Scythians

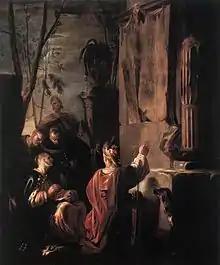
"Scythians at the Tomb of Ovid" (c. 1640), by Johann Heinrich Schönfeld

The period of instability ended soon, and Scythian culture experienced a period of prosperity during the 4th century BC. Most Scythian monuments and the richest Scythian royal burials dating from this period, as exemplified by the lavish . This height of Scythian power corresponded to a time of unprecedented prosperity for the Greek colonies of the northern Black Sea: there was high demand for the Greek cities' trade goods. Consequently, Scythian culture, especially that of the aristocracy, experienced rapidly-occurring extensive Hellenisation.